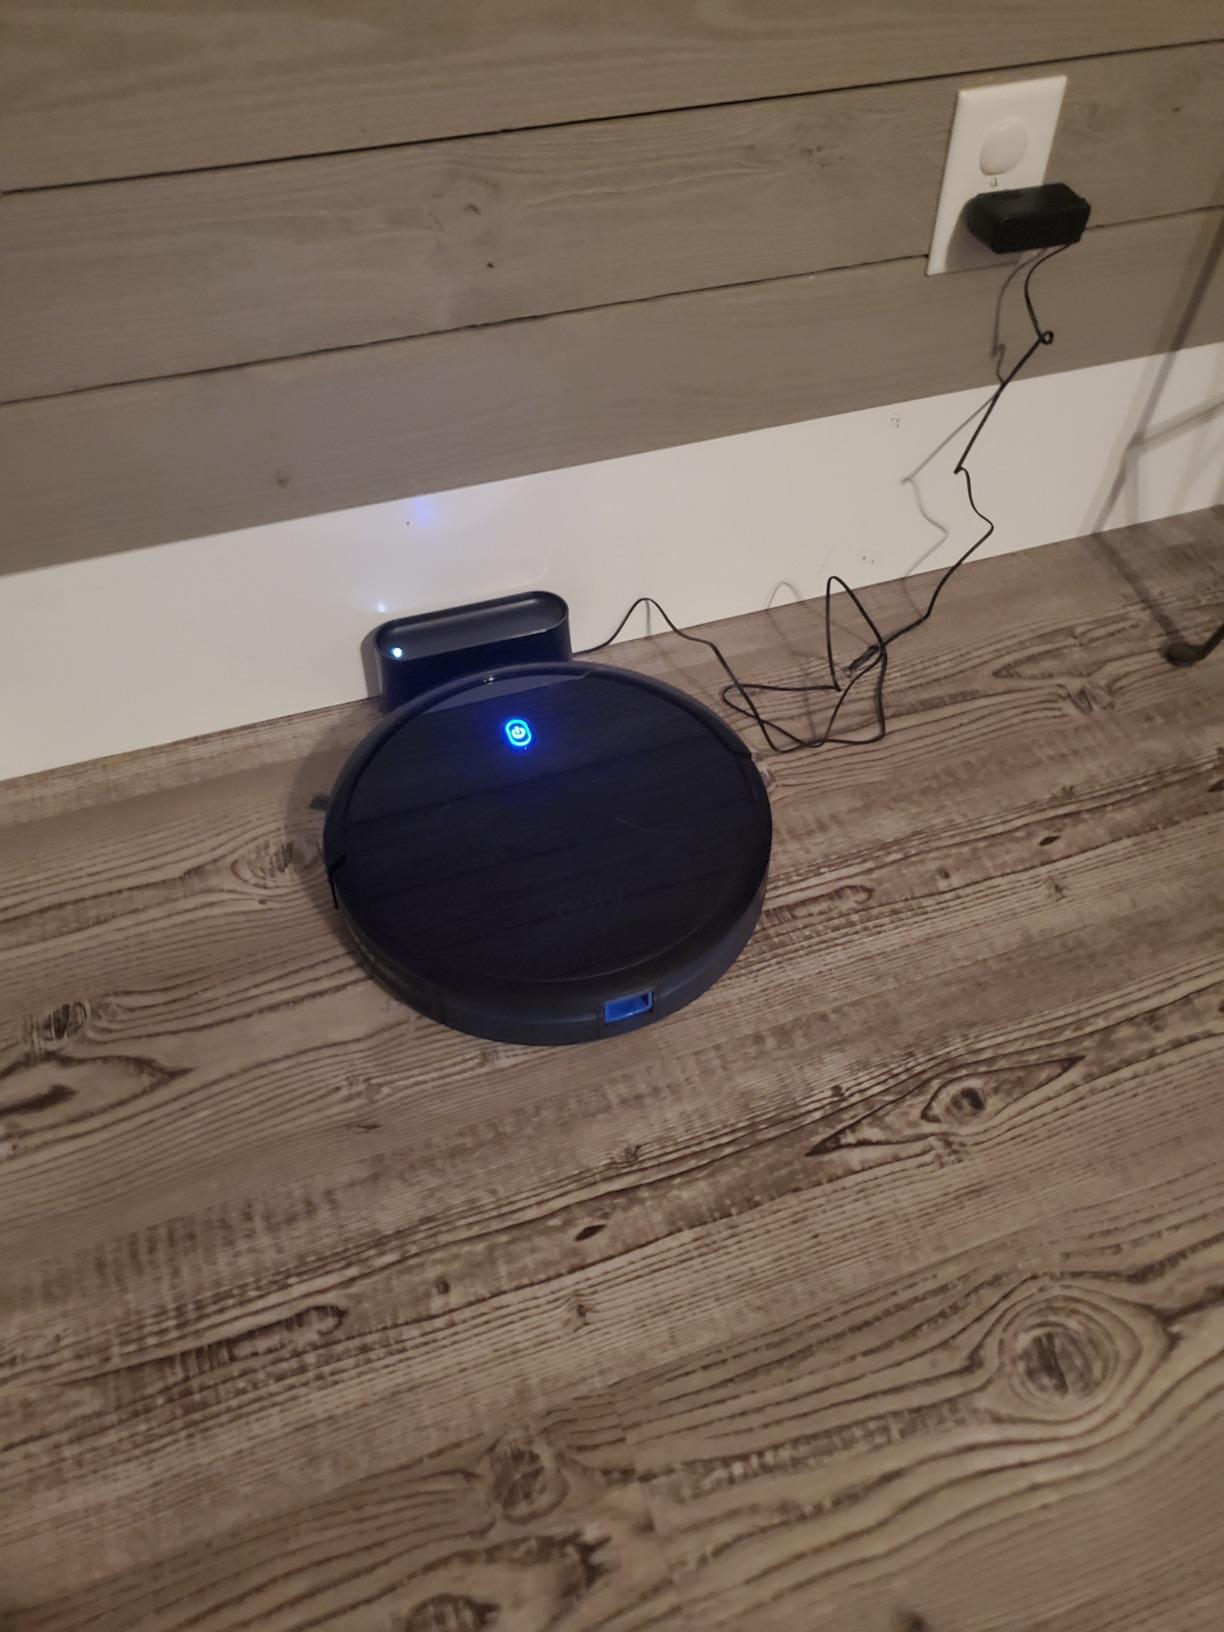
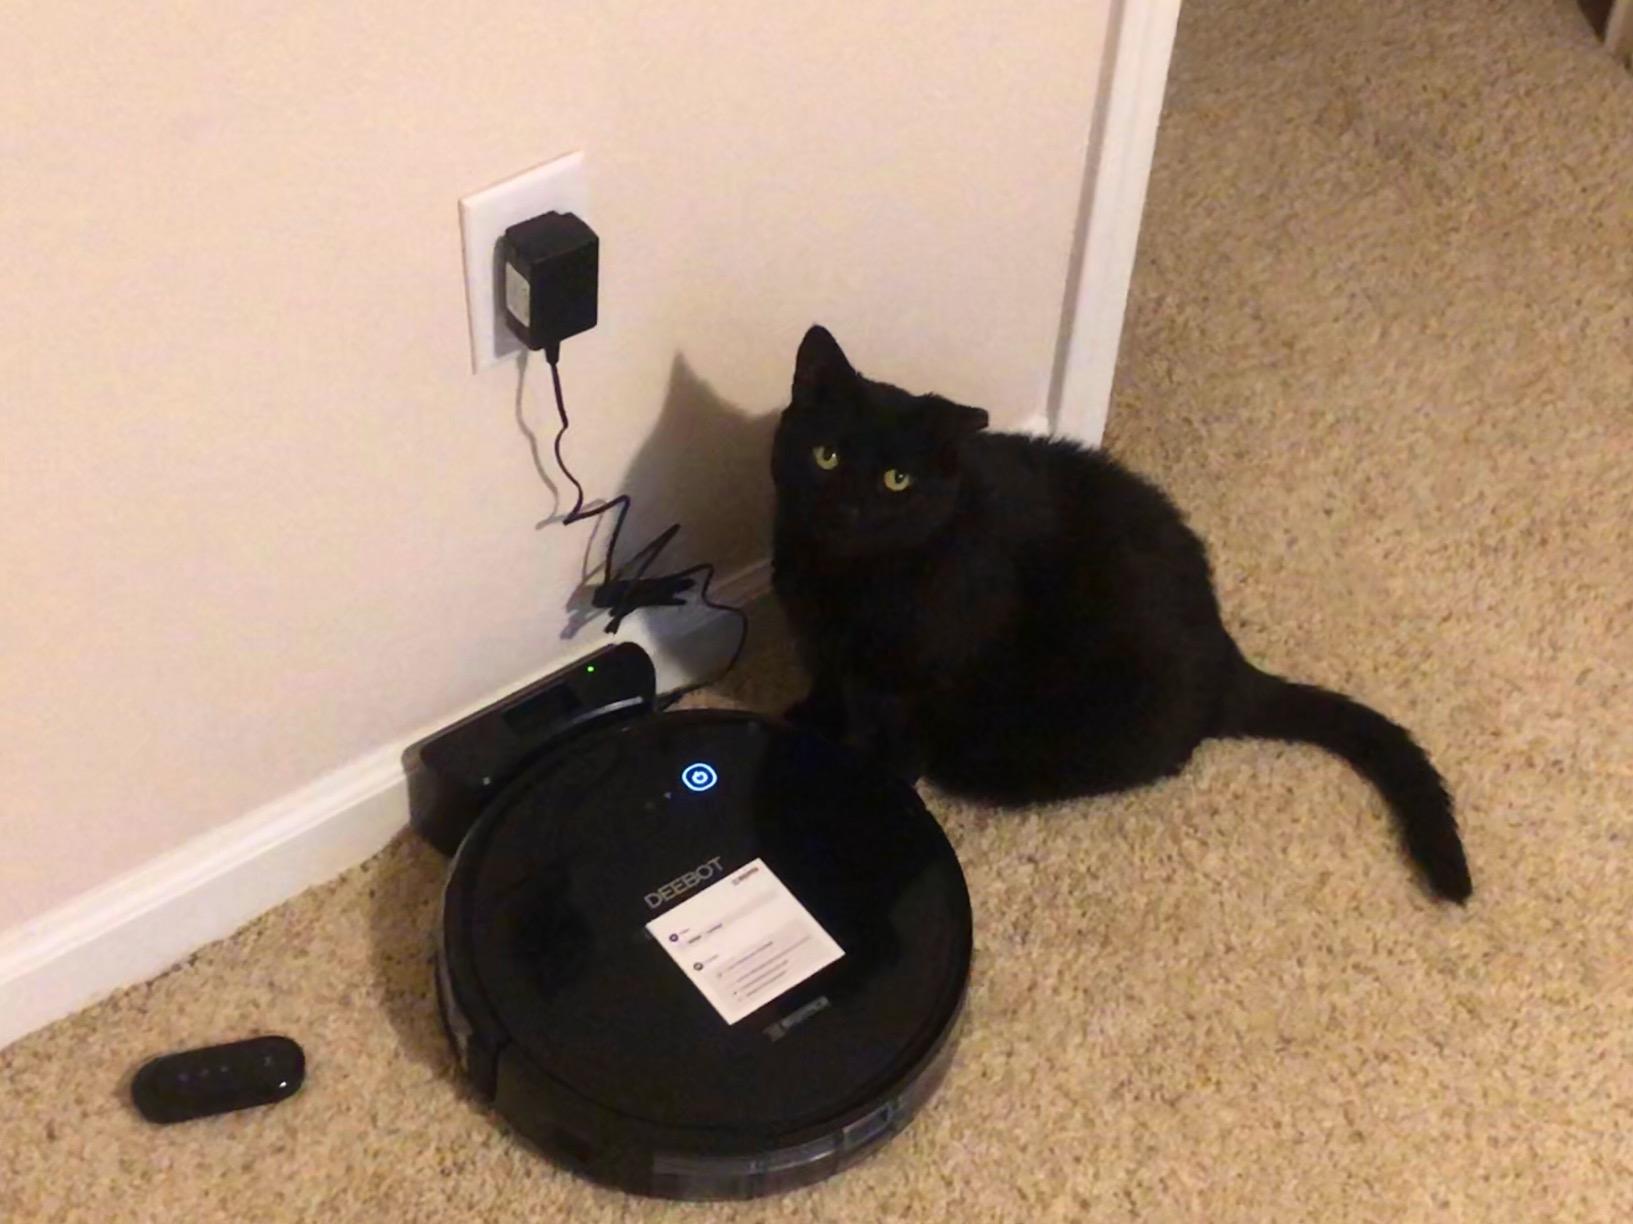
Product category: items_vacuum
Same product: no